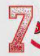
Number: 7